Nepal

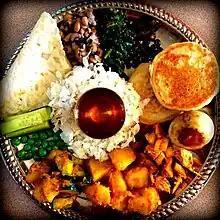
Samayabaji (Newar cuisine)

Nepal's diverse linguistic heritage stems from three major language groups: Indo-Aryan, Sino-Tibetan and various indigenous language isolates. The major languages of Nepal (percent spoken as native language) according to the 2011 census are Nepali (44.6%), Maithili (11.7%), Bhojpuri (6.0%), Tharu (5.8%), Tamang (5.1%), Nepal Bhasa (3.2%), Bajjika (3%) and Magar (3.0%), Doteli (3.0%), Urdu (2.6%), Awadhi (1.89%), and Sunwar. Nepal is home to at least four indigenous sign languages.